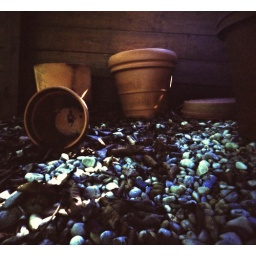
pots under the house